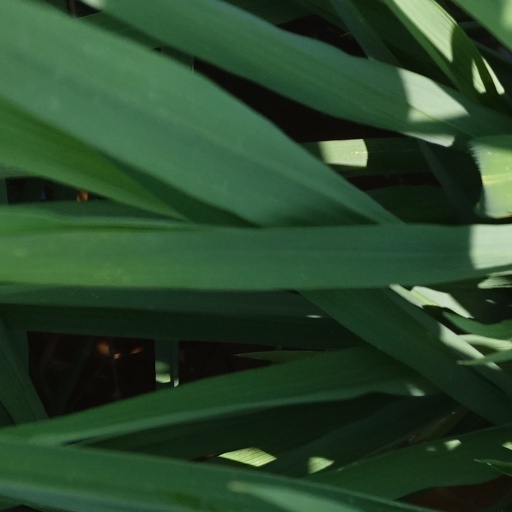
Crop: rice